Games behind

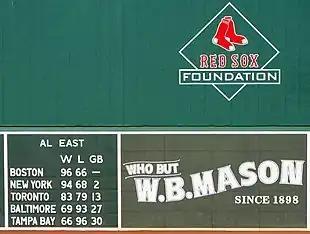
A partial view of the Green Monster at Fenway Park during the 2007 MLB season, with the final regular season standings for the American League East division, including a "GB" column

In some North American sports, the phrase games behind or games back (often abbreviated GB) refers to a common way to reflect the gap between a leading team and another team in a sports league, conference, or division.